Gray's School of Art

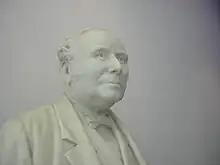
Bust of businessman John Gray, after whom Gray's School of Art is named

Gray's School of Art was founded in 1885 as Gray's School of Science and Art and named after John Gray (1811–1891), a local businessman and an early investor in the school. In 1859 he was appointed director of the Aberdeen Mechanics Institution, one of the city institutions which would develop into The Robert Gordon University.